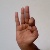
The image shows a hand gesture representing the letter 'F' in Indian Sign Language.